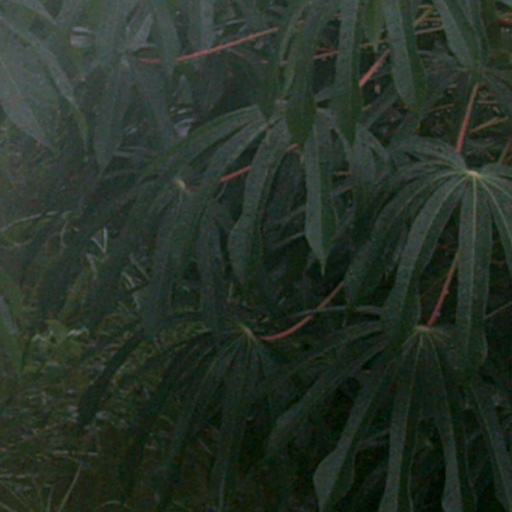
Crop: cassava